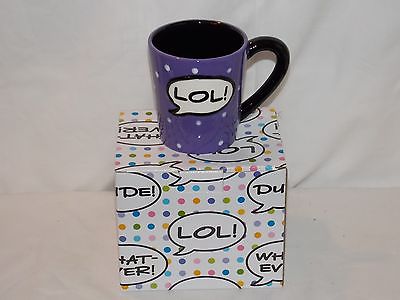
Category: mug